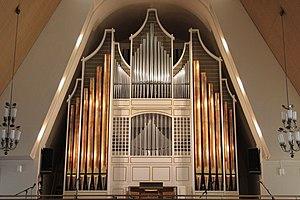
L'église de Rovaniemi est une église en pierre située à Rovaniemi en Finlande.